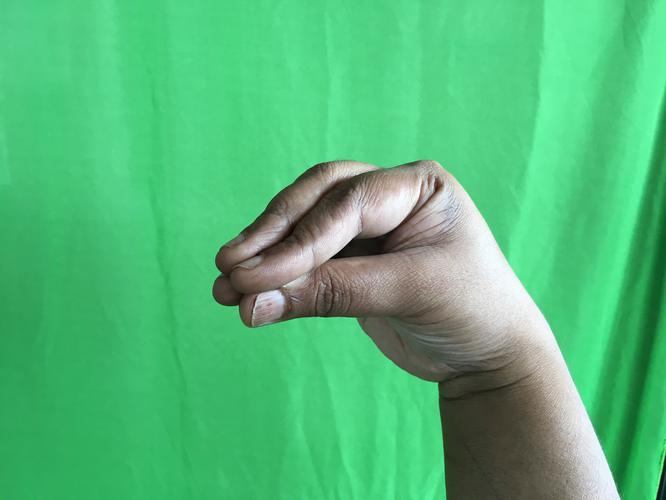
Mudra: Mukulam
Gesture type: single_hand